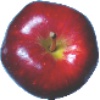
Label: Apple Red Delicious 1